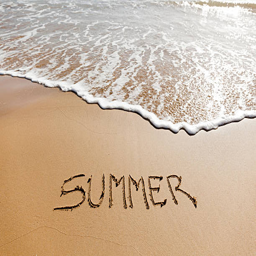
summer written in the sand on a beach